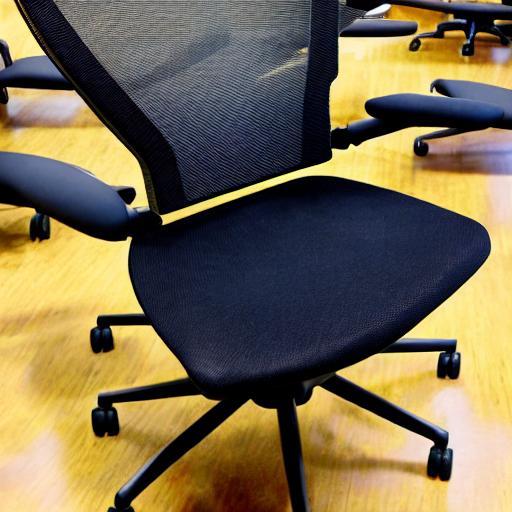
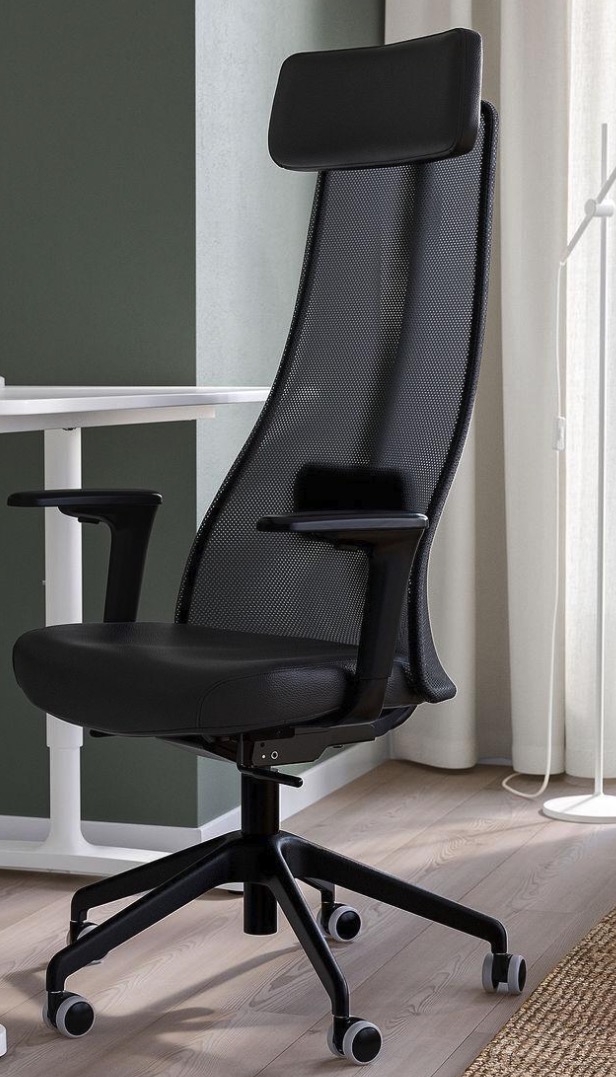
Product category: items_chair
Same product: no